Vitamin B12

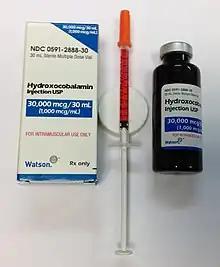
A vitamin B solution (hydroxocobalamin) in a multi-dose bottle, with a single dose drawn up into a syringe for injection. Preparations are usually bright red.

Severe vitamin B deficiency is initially corrected with daily intramuscular injections of of the vitamin, followed by maintenance via monthly injections of the same amount or daily oral dosing of . The oral daily dose far exceeds the vitamin requirement because the normal transporter protein-mediated absorption is absent, leaving only very inefficient intestinal passive absorption. Injection side effects include skin rash, itching, chills, fever, hot flushes, nausea and dizziness. There are not enough studies on whether pills are as effective in improving or eliminating symptoms as parenteral treatment.